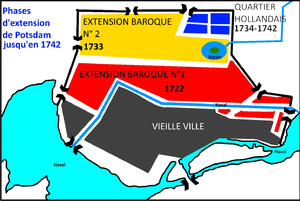
Extensions baroques Potsdam
Le quartier hollandais est un site historique préindustriel du centre-ville de Potsdam, adjacent aux principales rues commerciales et sites touristiques de la ville. Son unicité réside dans le fait qu’il s’agit du plus grand ensemble architectural de style néerlandais en dehors des Pays-Bas. Jusque dans les années 2000, notamment à cause de sa lente dégradation sous le régime communiste de la RDA, il a été plusieurs fois en cours de réaménagement pour favoriser l’implantation de bureaux, de logements et de petits commerces.
La Brandenburger Straße ou rue de Brandebourg est la rue commerçante la plus animée et fréquentée de Potsdam en journée et le week-end. Elle mesure 750 m de longueur entre deux édifices historiques servant de points de répère : à l’est, l’église Saint-Pierre-et-Paul et le Bassinplatz ; à l’ouest la porte de Brandebourg et le Luisenplatz. Elle est piétonnière et principalement destinée au shopping et à la flânerie. Elle n’appartient pas directement à la vieille ville nommée « Vieux Marché », mais aux quartiers issus des deux extensions dites baroques de Potsdam au XVIIIᵉ siècle. L’arrangement en damier du quartier baroque de Potsdam engendre un maillage de rues perpendiculaires et parallèles à la Brandenburger Straße qui renforce l’ambiance générale de zone commerciale dans un centre-ville historique. Cette rue est associée à l’histoire architecturale, militaire et politique de Potsdam. Les architectes de renom dans la région, Carl von Gontard et Johann R.H. Richter, y ont construit des maisons.